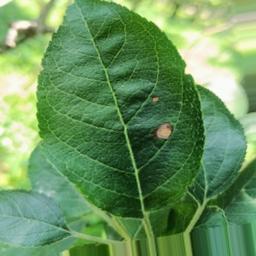
Label: Alternaria